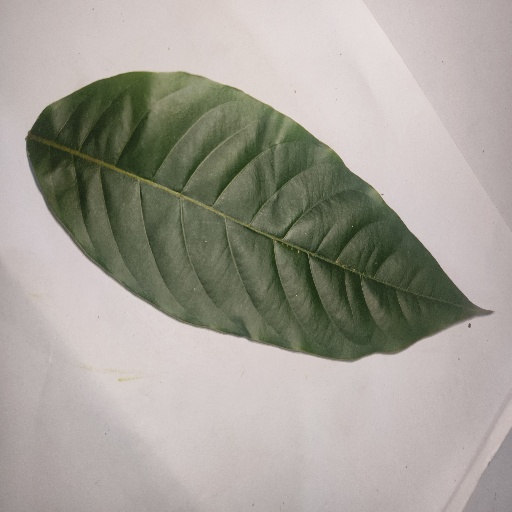
Species: HariTaki
Leaf condition: Healthy Leaf